Toutenant

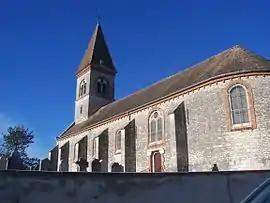
The church in Toutenant

Toutenant is a commune in the Saône-et-Loire department in the region of Bourgogne-Franche-Comté in eastern France.